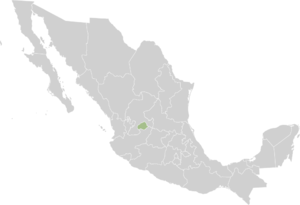
Aguascalientes
Aguascalientes
Aguascalientes er en delstat i Mexico med et areal på 5.197 km², beliggende midt i landet med 944.000 indbyggere. Hovedstaden hedder også Aguascalientes. Delstaten blev dannet i 1835 ved udskillelse fra delstaten Zacatecas. ISO 3166-2-koden er MX-AGU.